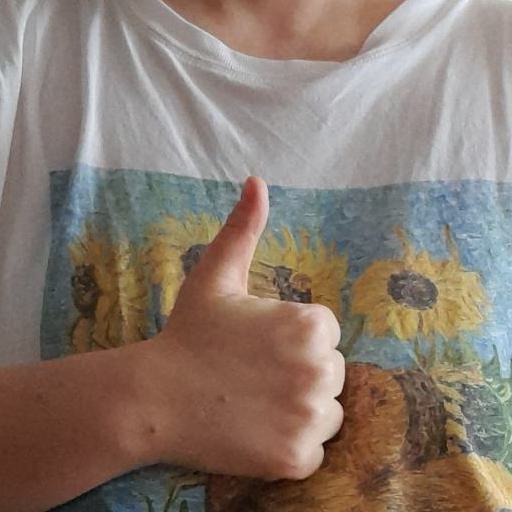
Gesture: like